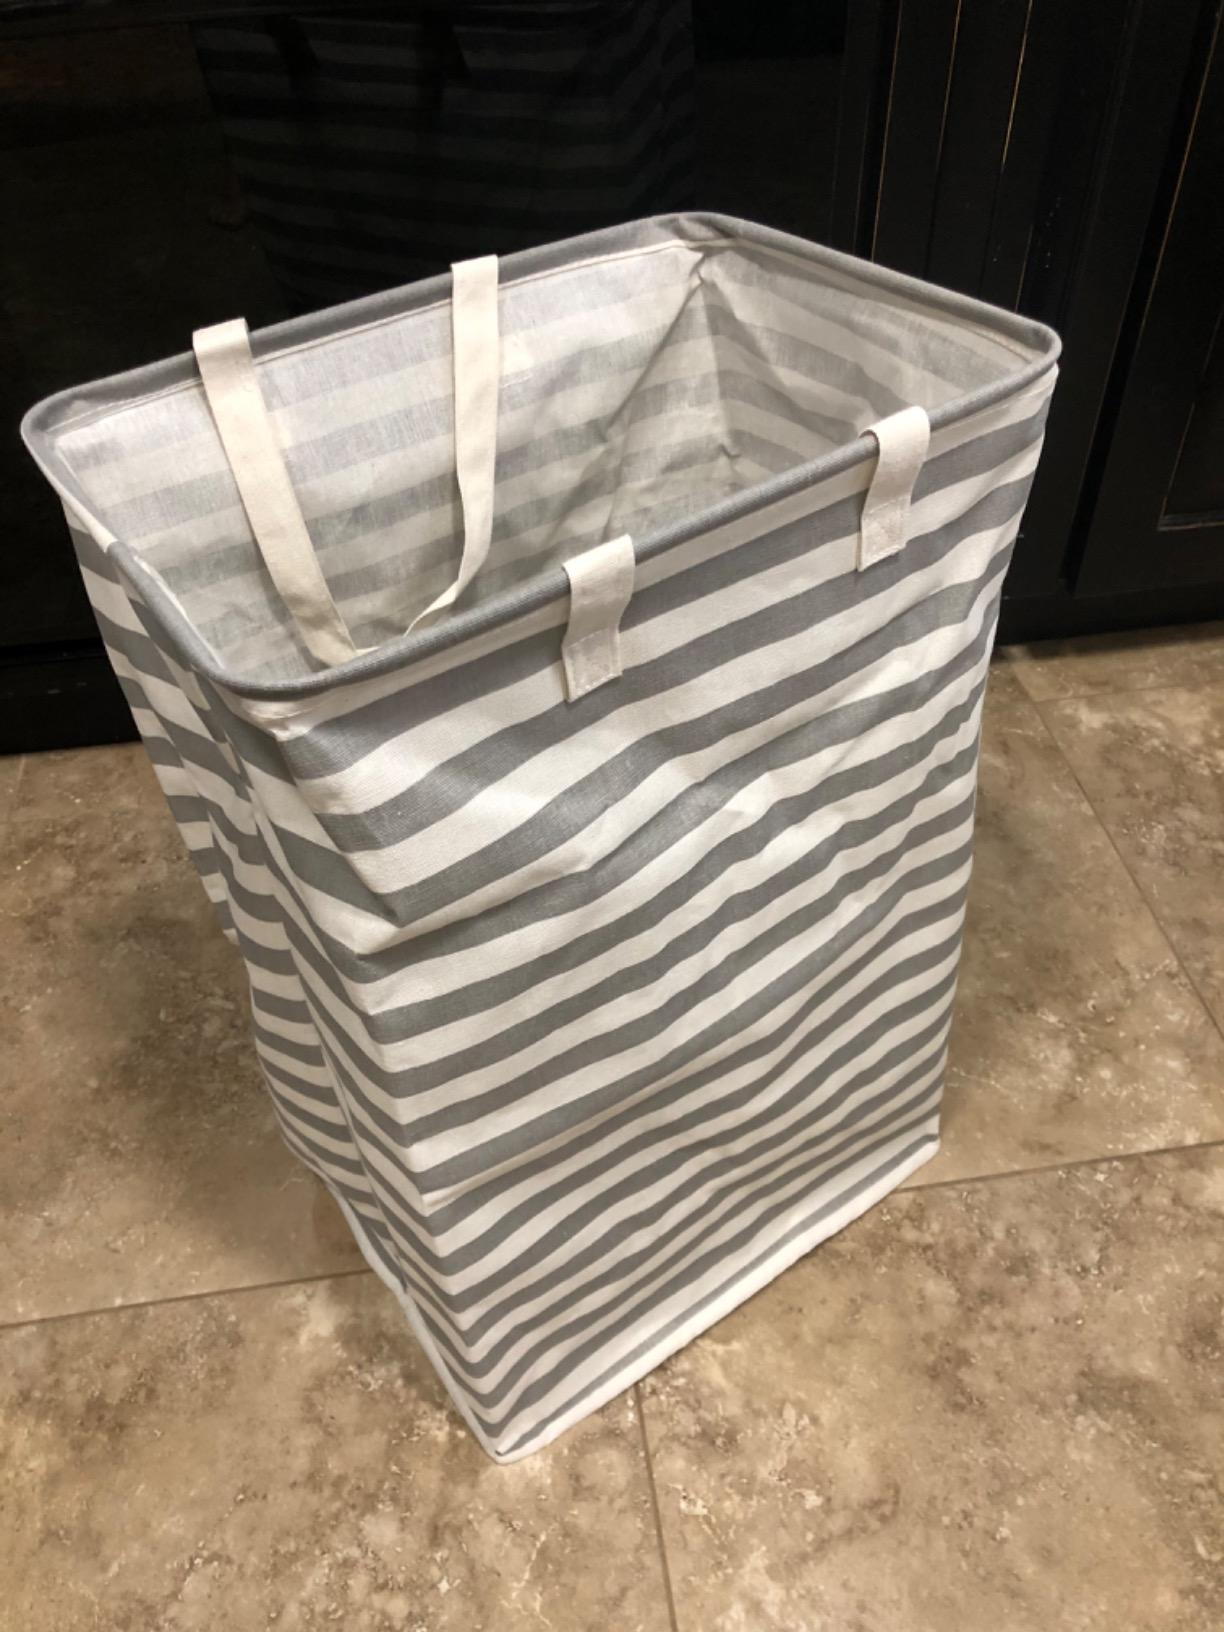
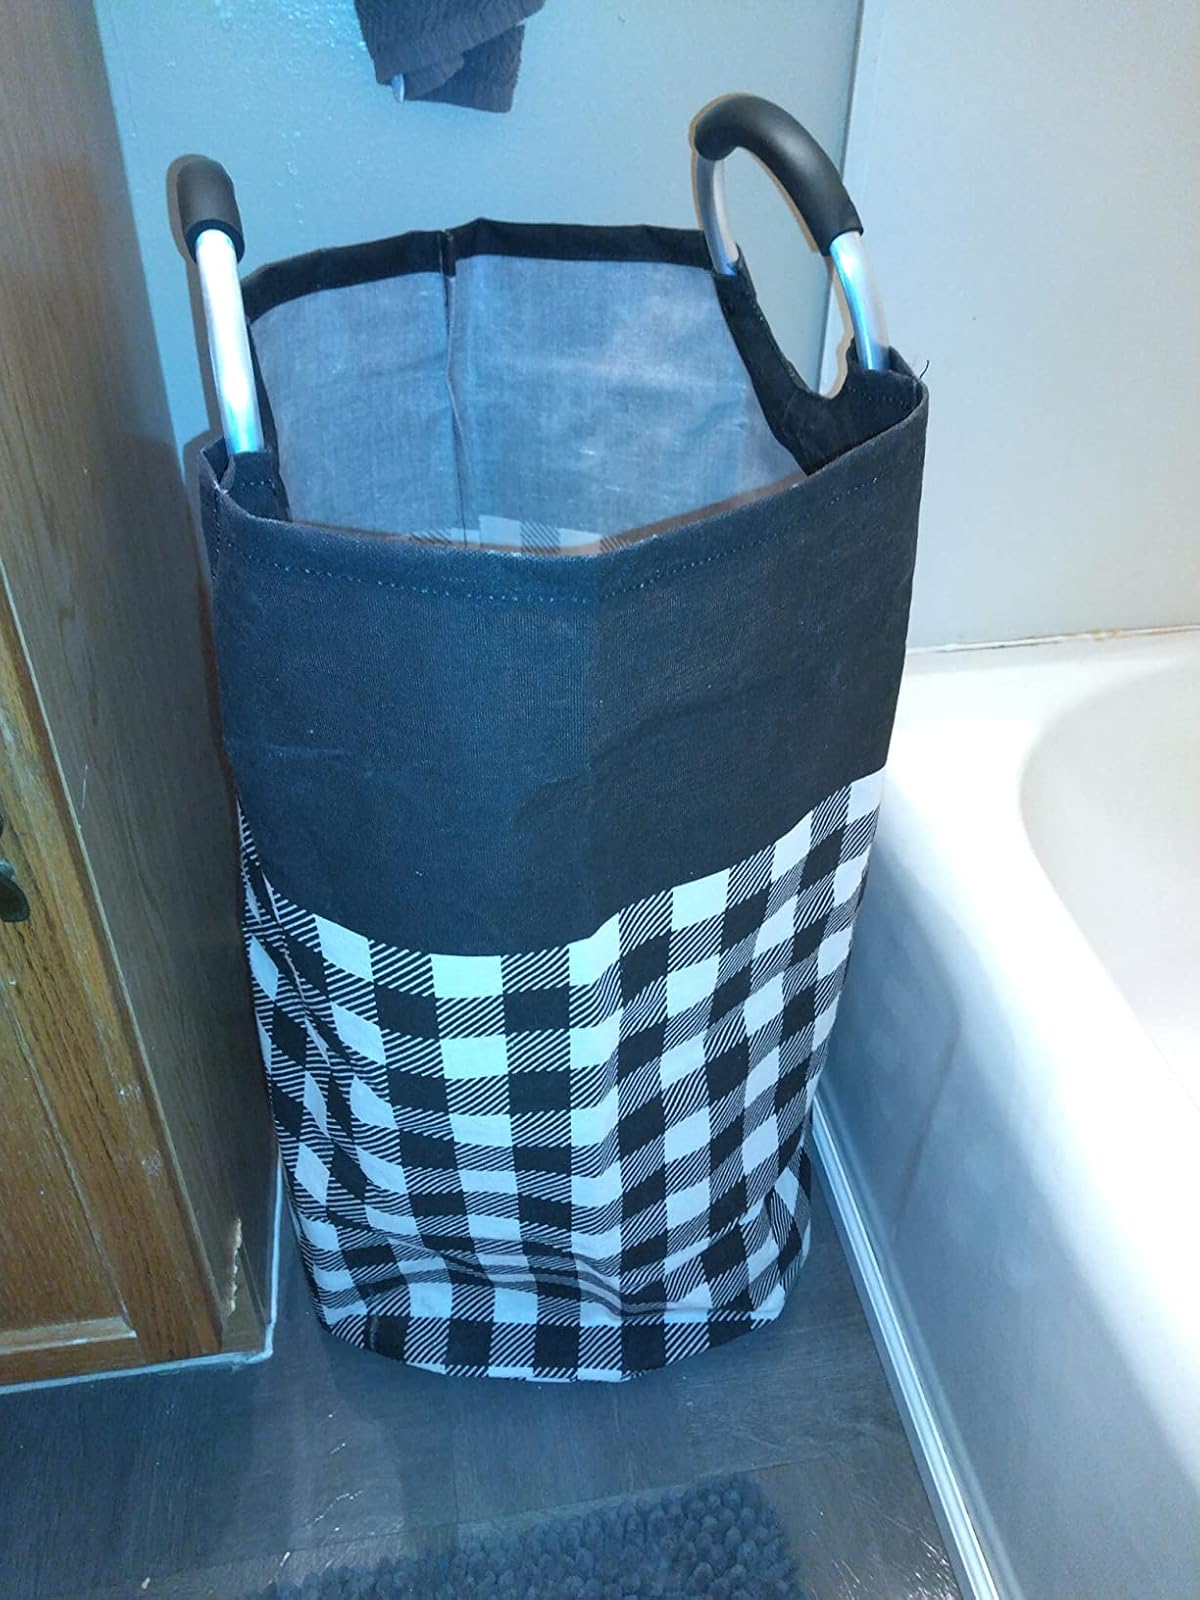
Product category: items_hamper
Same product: no